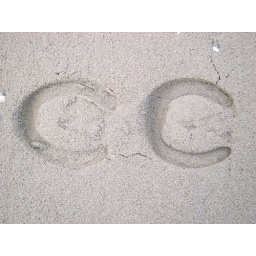
Berrow - 2 Lucky Horse shoe prints in sand